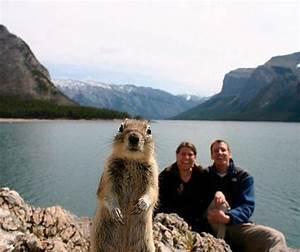
squirrel